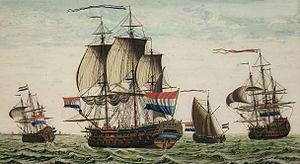
Hidde Sjoerds de Vries, né le 22 décembre 1645 à Sexbierum et mort le 1ᵉʳ juillet 1694 à Dunkerque, est un amiral hollandais du XVIIᵉ siècle, comme son oncle Tjerk Hiddes de Vries.
La bataille du Texel est une bataille navale qui a lieu le 29 juin 1694, au large de l'île néerlandaise du Texel, pendant la guerre de la Ligue d'Augsbourg.